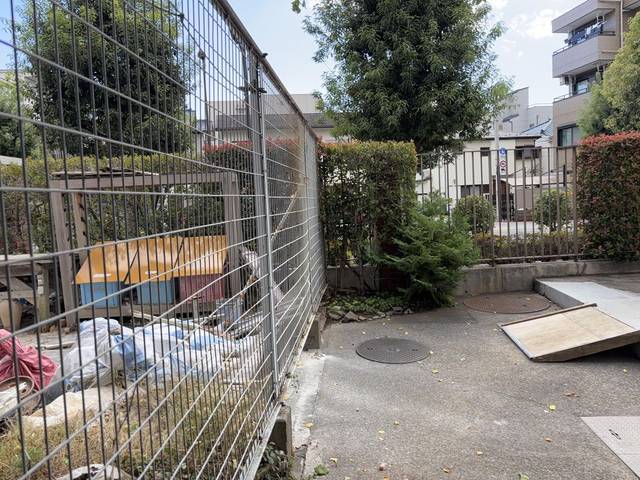
Region: Japan
Coordinates: 35.729, 139.702